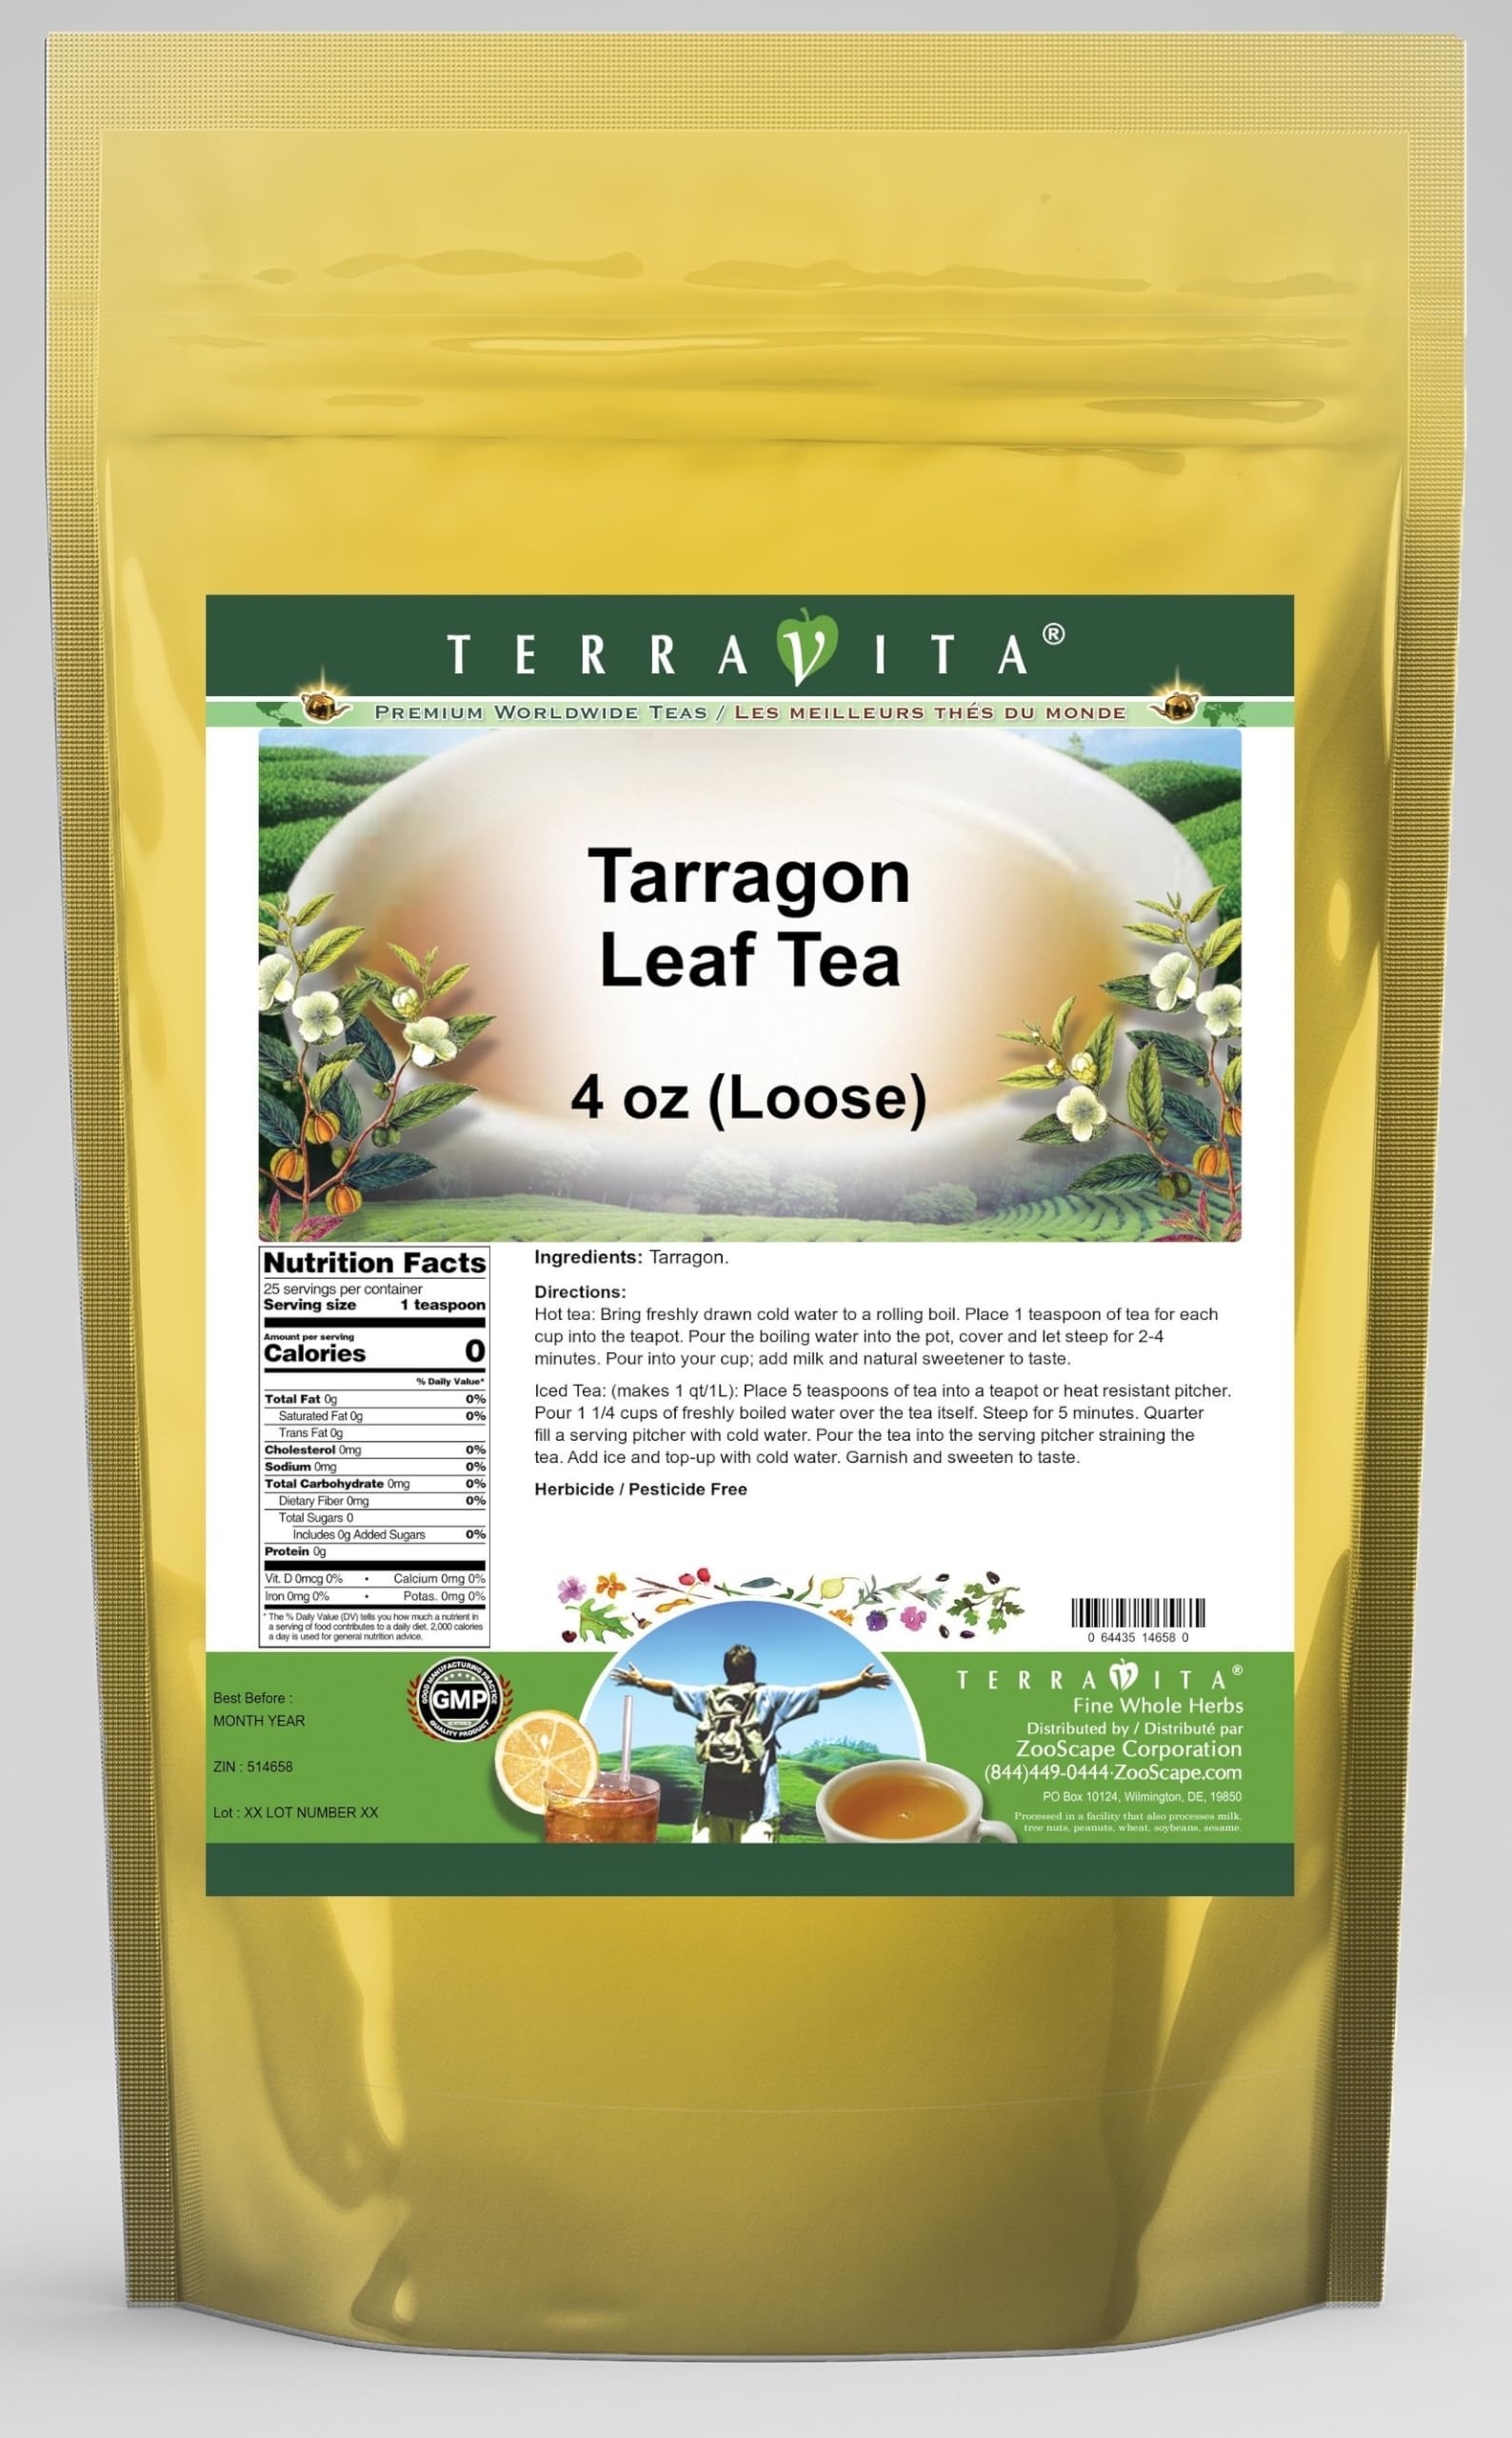
Item Name: Tarragon Leaf Tea (Loose) (4 oz, ZIN: 514658) - 3 Pack
Bullet Point 1: Tarragon Leaf Tea (Loose) (4 oz, ZIN: 514658)
Bullet Point 2: No fillers.
Bullet Point 3: Manufacturer: TerraVita
Bullet Point 4: Size: 4 oz
Bullet Point 5: Loose Leaf Herbal Tea - Packed in a convenient upright pouch!
Product Description: Tarragon Leaf Tea (Loose) (4 oz, ZIN: 514658)<BR><BR>Packaged in the United States in a GMP certified facility (Good Manufacturing Practice).<BR><BR>No fillers.<BR><BR>Manufacturer: TerraVita<BR><BR>Size: 4 oz<BR><BR>Loose Leaf Herbal Tea - Packed in a convenient upright pouch!<BR><BR>Ingredients: Tarragon
Value: 12.0
Unit: Ounce

Price: 53.255